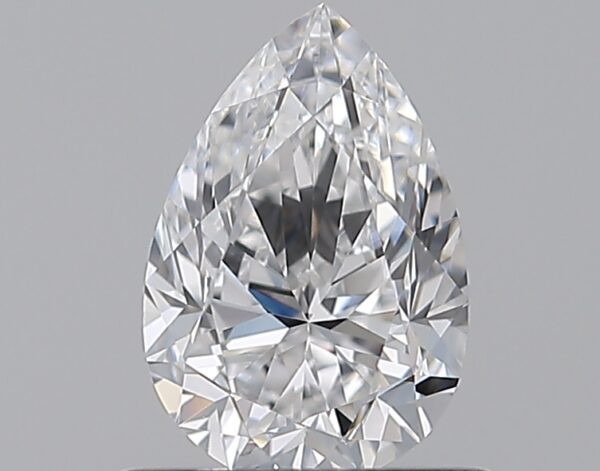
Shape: pear
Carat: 0.7
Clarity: VVS2
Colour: D
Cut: VG
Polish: EX
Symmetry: EX
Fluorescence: F
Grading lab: GIA
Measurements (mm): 7.24 x 4.86 x 3.21